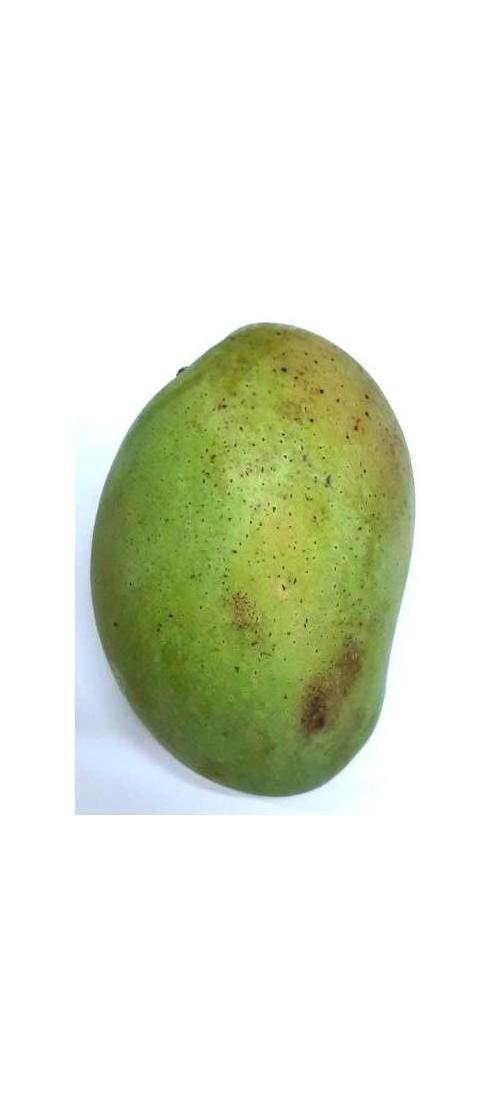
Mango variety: Fazli Shurmai